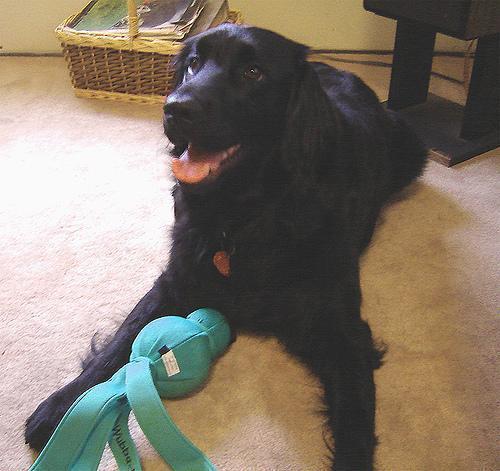
flat-coated_retriever